Sarah Binks

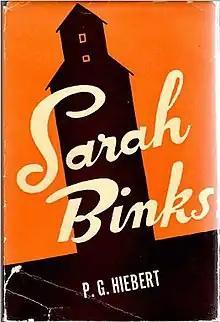
First edition (publ. Oxford University Press)

Sarah Binks is a novel published in 1947 by University of Manitoba professor Paul Hiebert. The novel is a faux biography of the titular Sarah Binks, the "Sweet Songstress of Saskatchewan." It satirizes literary pretensions—both of the critic and of the poet—by presenting a poet and critic (the author) whose productions are awash with misreadings and sentimental clap-trap.